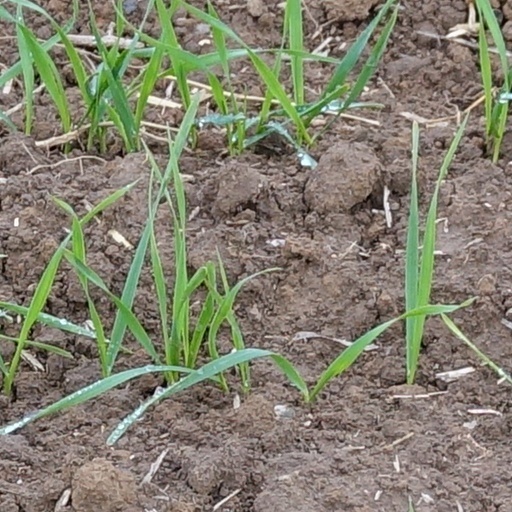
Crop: wheat